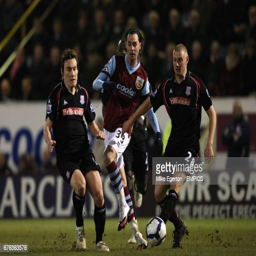
battles for the ball with football players